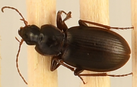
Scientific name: Calathus advena
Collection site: Rocky Mountains NEON (RMNP), plot RMNP_014